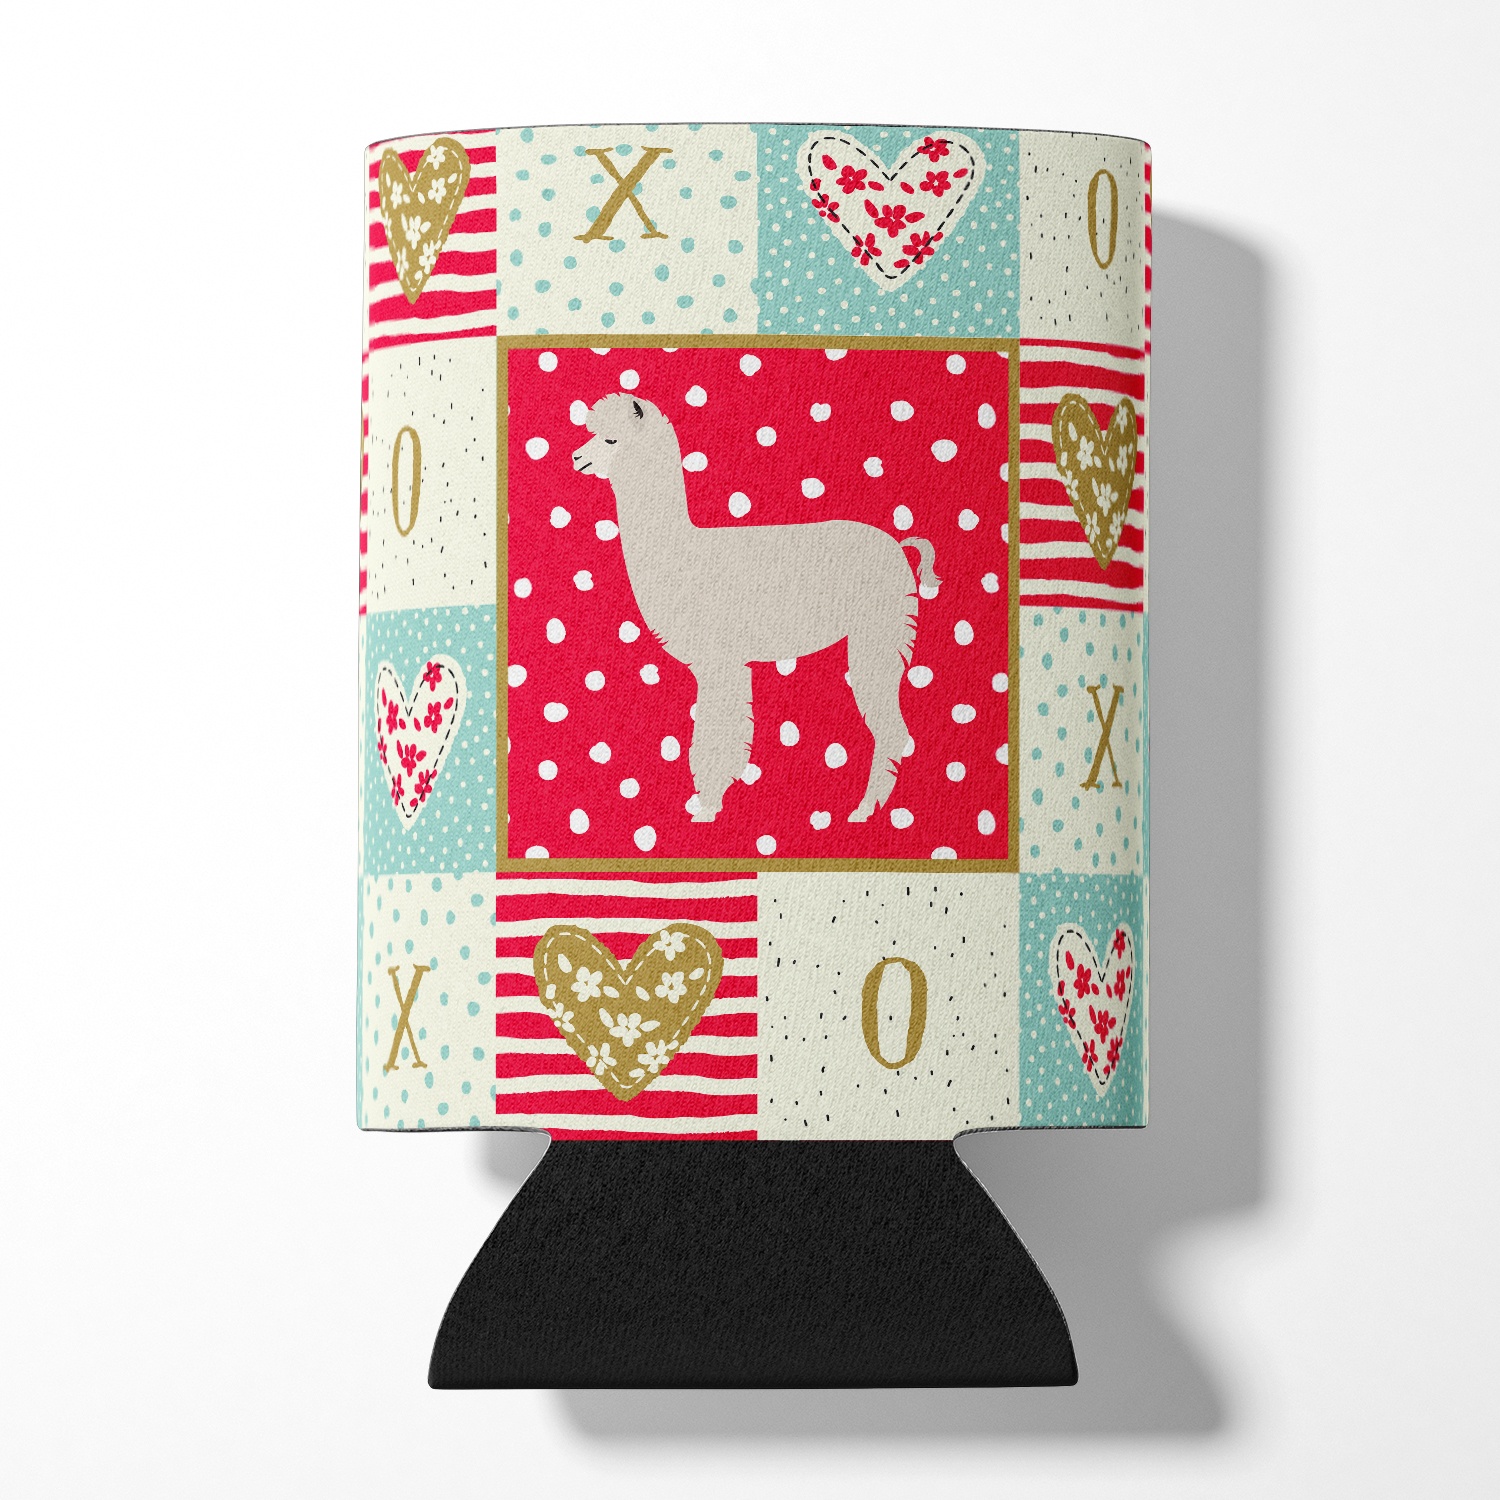
Alpaca Love Can or Bottle Hugger CK5346CC
Decorate your space with our Valentine's Day Alpaca artwork on a Hugger. Introducing our Can or Bottle Hugger, a must-have accessory for your beverage enjoyment. Designed to perfectly fit any standard 12-ounce can, this can cooler is the ideal companion to keep your soda, beer, or any drink of your choice at the perfect temperature. Our can hugger is not just functional, it's a work of art. Featuring full-color artwork that's permanently dyed into the foam, this hugger promises a design that's fade-resistant and made to last, making your beverage stand out in style. The design isn't silk-screened, which ensures the vibrancy of the colors, offering you a long-lasting, appealing aesthetic. What sets our can hugger apart is its high-quality foam fabric, which is not only durable but also machine washable for easy maintenance. Whether you call it a huggie, can coolie, can cozie, or beer holder, this drink sleeve brings style and function together. Proudly designed, printed, and sewn in the USA, our Can or Bottle Hugger is an ideal addition to your beverage experience. Match it with one of our insulated coolers for a complete gift set, adding flair and convenience to your drink enjoyment.
Brand: Caroline's Treasures
Category: Home & Garden > Kitchen & Dining > Food & Beverage Carriers > Drink Sleeves > Can & Bottle Sleeves